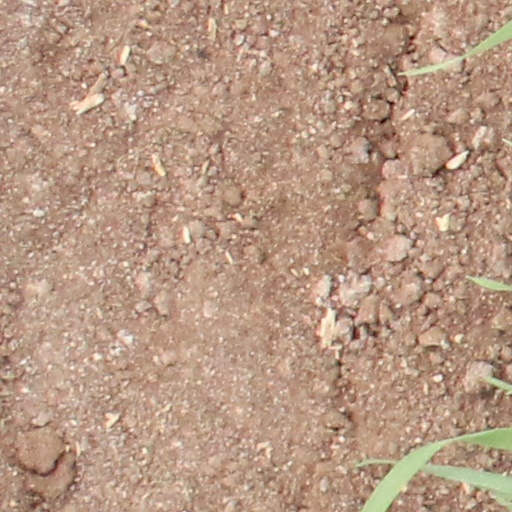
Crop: wheat